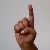
The image shows a hand gesture representing the letter 'D' in Indian Sign Language.